Cambridge

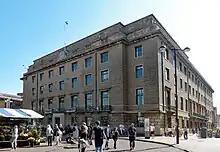
Cambridge Guildhall

The city lies on fairly flat land and has the highest level of cycle use in the UK. According to the 2001 census, 25% of residents travelled to work by bicycle. Furthermore, a survey in 2013 found that 47% of residents travel by bike at least once a week.